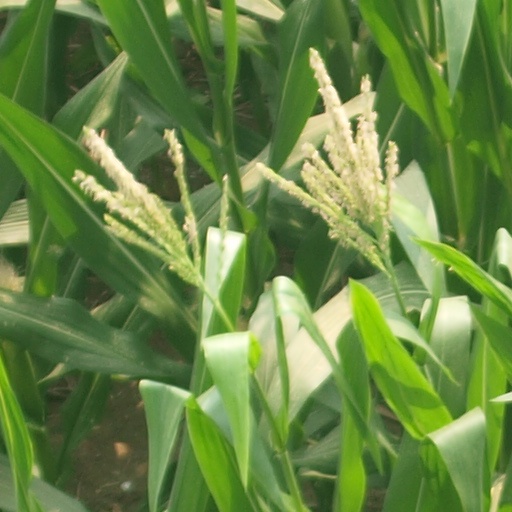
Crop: maize; corn